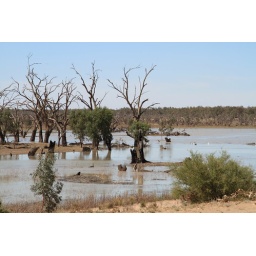
This lake actually had water in it! I soon found out why.